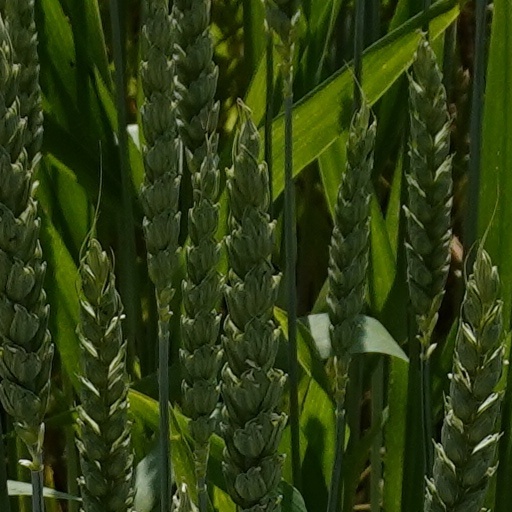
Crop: wheat